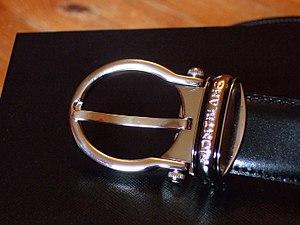
Le palladium est l'élément chimique de numéro atomique 46, de symbole Pd.
L'ardillon est, sur les hameçons, la contre-pointe empêchant le poisson de se décrocher.